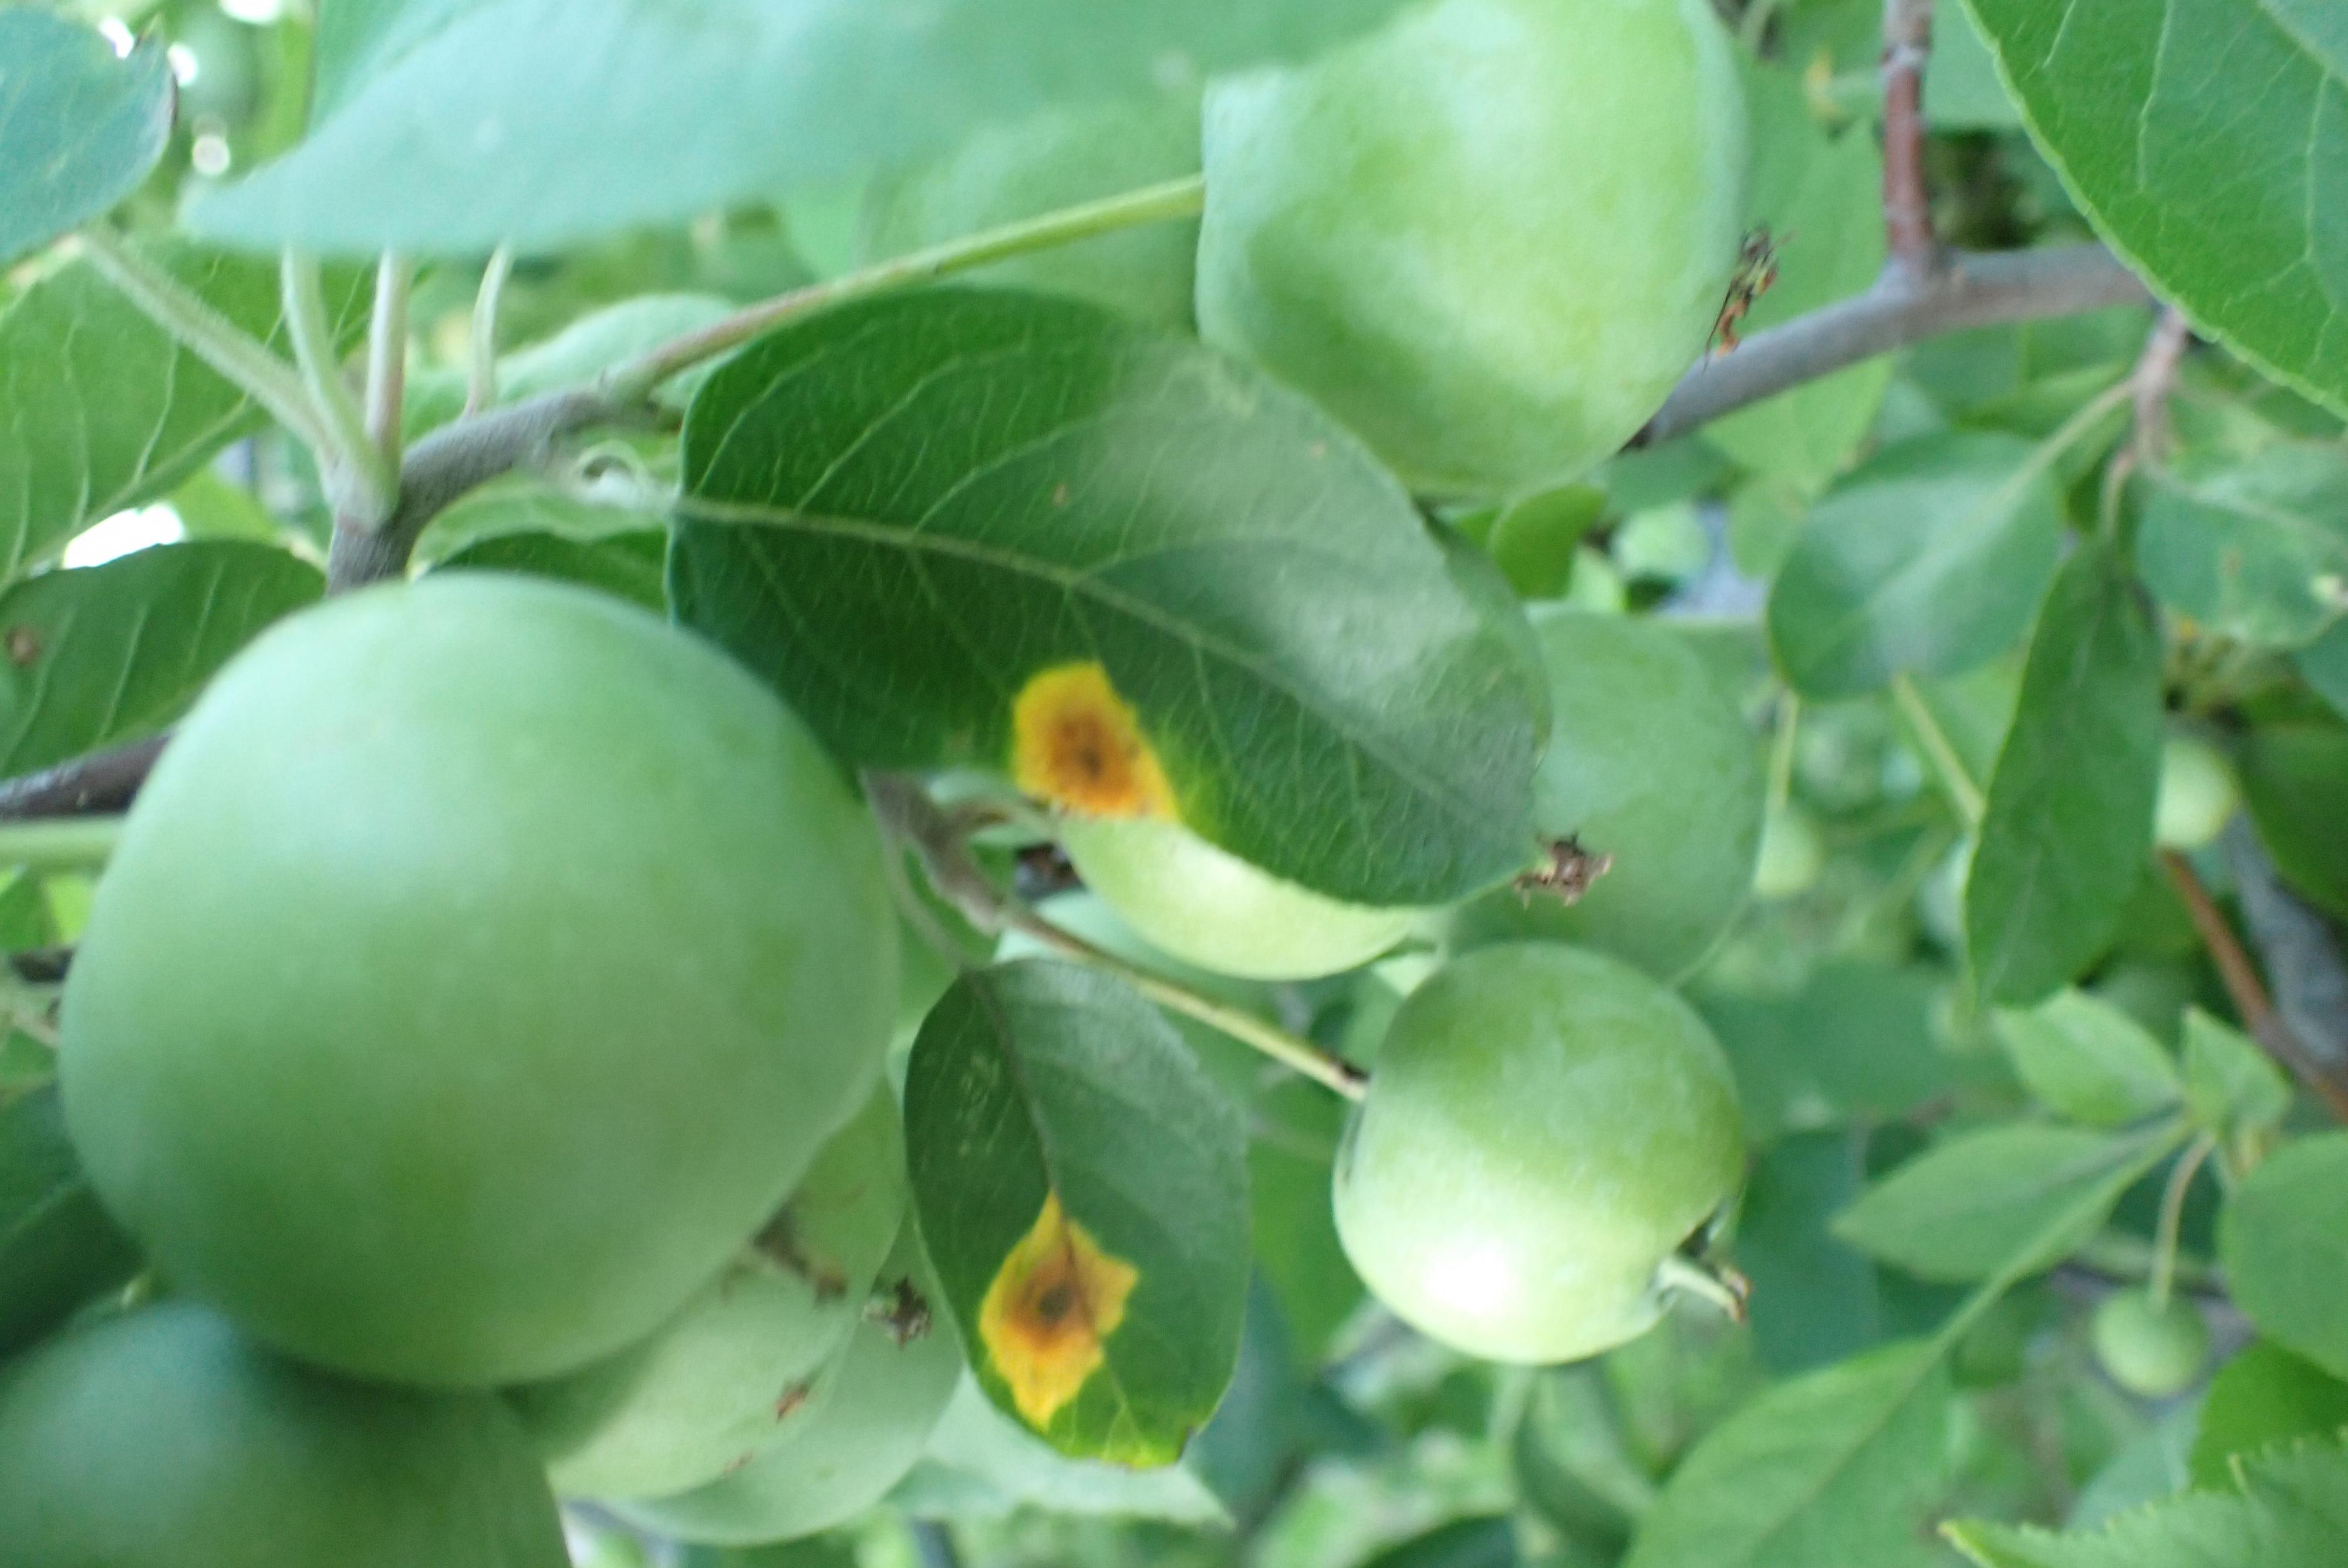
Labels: rust